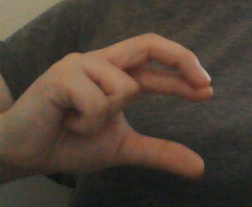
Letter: thal